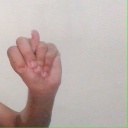
अक्षर: न